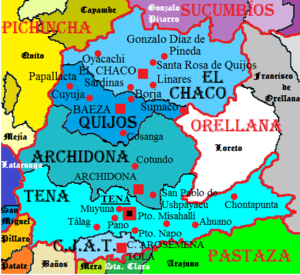
La province de Napo est une province de l'Équateur traversée par le Río Napo. Sa capitale est Tena. Situé au nord-est du pays, elle a un climat tropical humide.